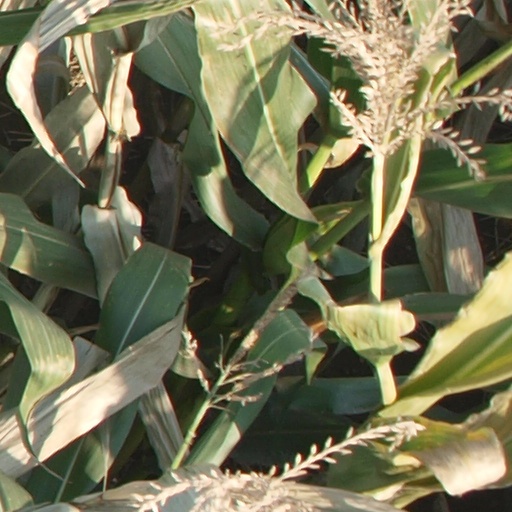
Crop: maize; corn